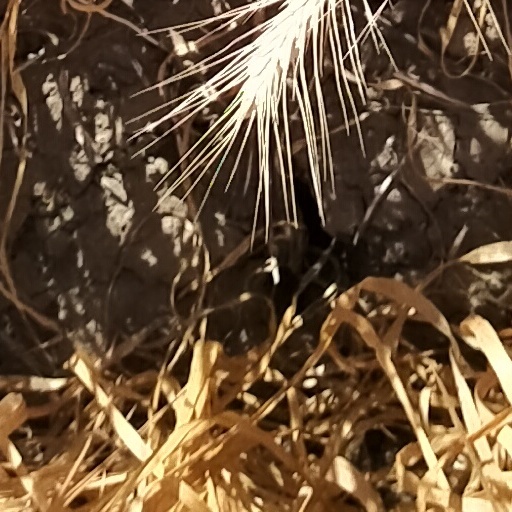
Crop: wheat